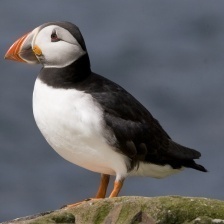
Species: PUFFIN
Scientific name: FRATERCULA